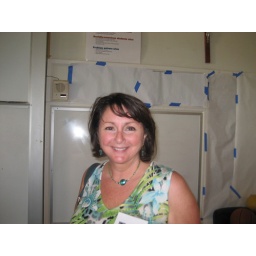
Cathy without berets in her hair or those cute pre-Tina-Fey glasses